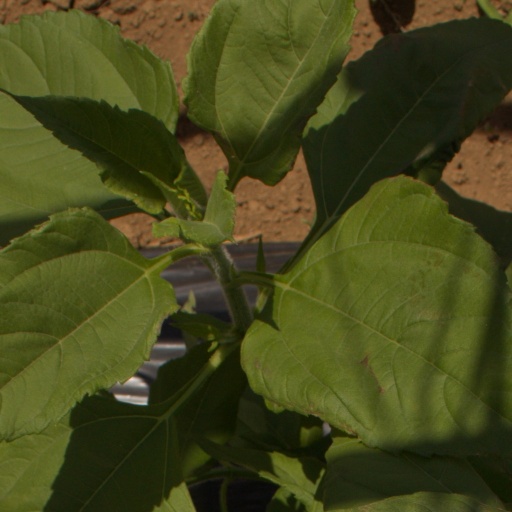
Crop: Jerusalem artichoke